Masallı

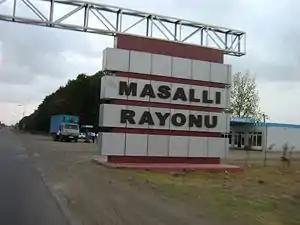
Entrance to Masalli District

By the decree of the president on "Changes to administrative units of Masalli District" dated on 15 March 2013, Gigah, Dadva, Seybatin, Isgandarli villages of Masalli city were removed from the State register of territorial units of Azerbaijan.